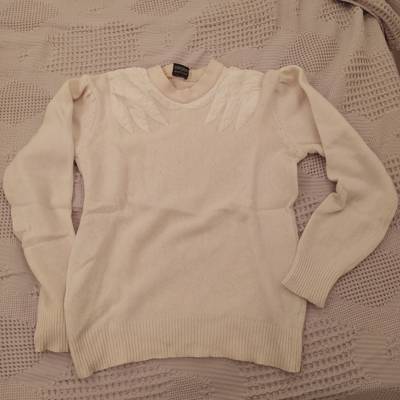
Waste category: clothes